2009 Formula One World Championship

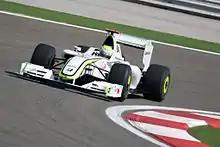
Button won in Australia giving the newly formed Brawn GP their first win on their debut; he subsequently won five of the six following races; and then he didn't win any of the remaining ten races of the season.

The season opened at the , won by Jenson Button with teammate Rubens Barrichello in second, giving the team a 1–2 on its debut. Red Bull's Sebastian Vettel had been running in second until he collided with BMW Sauber's Robert Kubica. The accident meant the race finished behind the safety car, with Toyota's Jarno Trulli eventually classified third despite McLaren's false protest he had illegally overtaken Lewis Hamilton. Reigning champion Hamilton was disqualified from the Australian race for lying to the stewards and at the following Malaysian Grand Prix there were reports he was on the verge of quitting. The race was equally dramatic, being stopped because of monsoon-like conditions, meaning only half points were awarded for only the fifth time in F1 history. Button mastered the changing conditions for his second win, while quick starting Nico Rosberg dropped to eighth when the race was stopped. In the interval between races, the controversial double diffusers, used by Brawn, Williams and Toyota, were declared legal by the FIA, ending the fight over their use. The Chinese race also took place in wet conditions, with the rain throughout the duration of the race necessitating a safety car start and causing several accidents. Vettel led teammate Mark Webber to Red Bull's first win in Formula One, ahead of the two Brawns and McLarens.